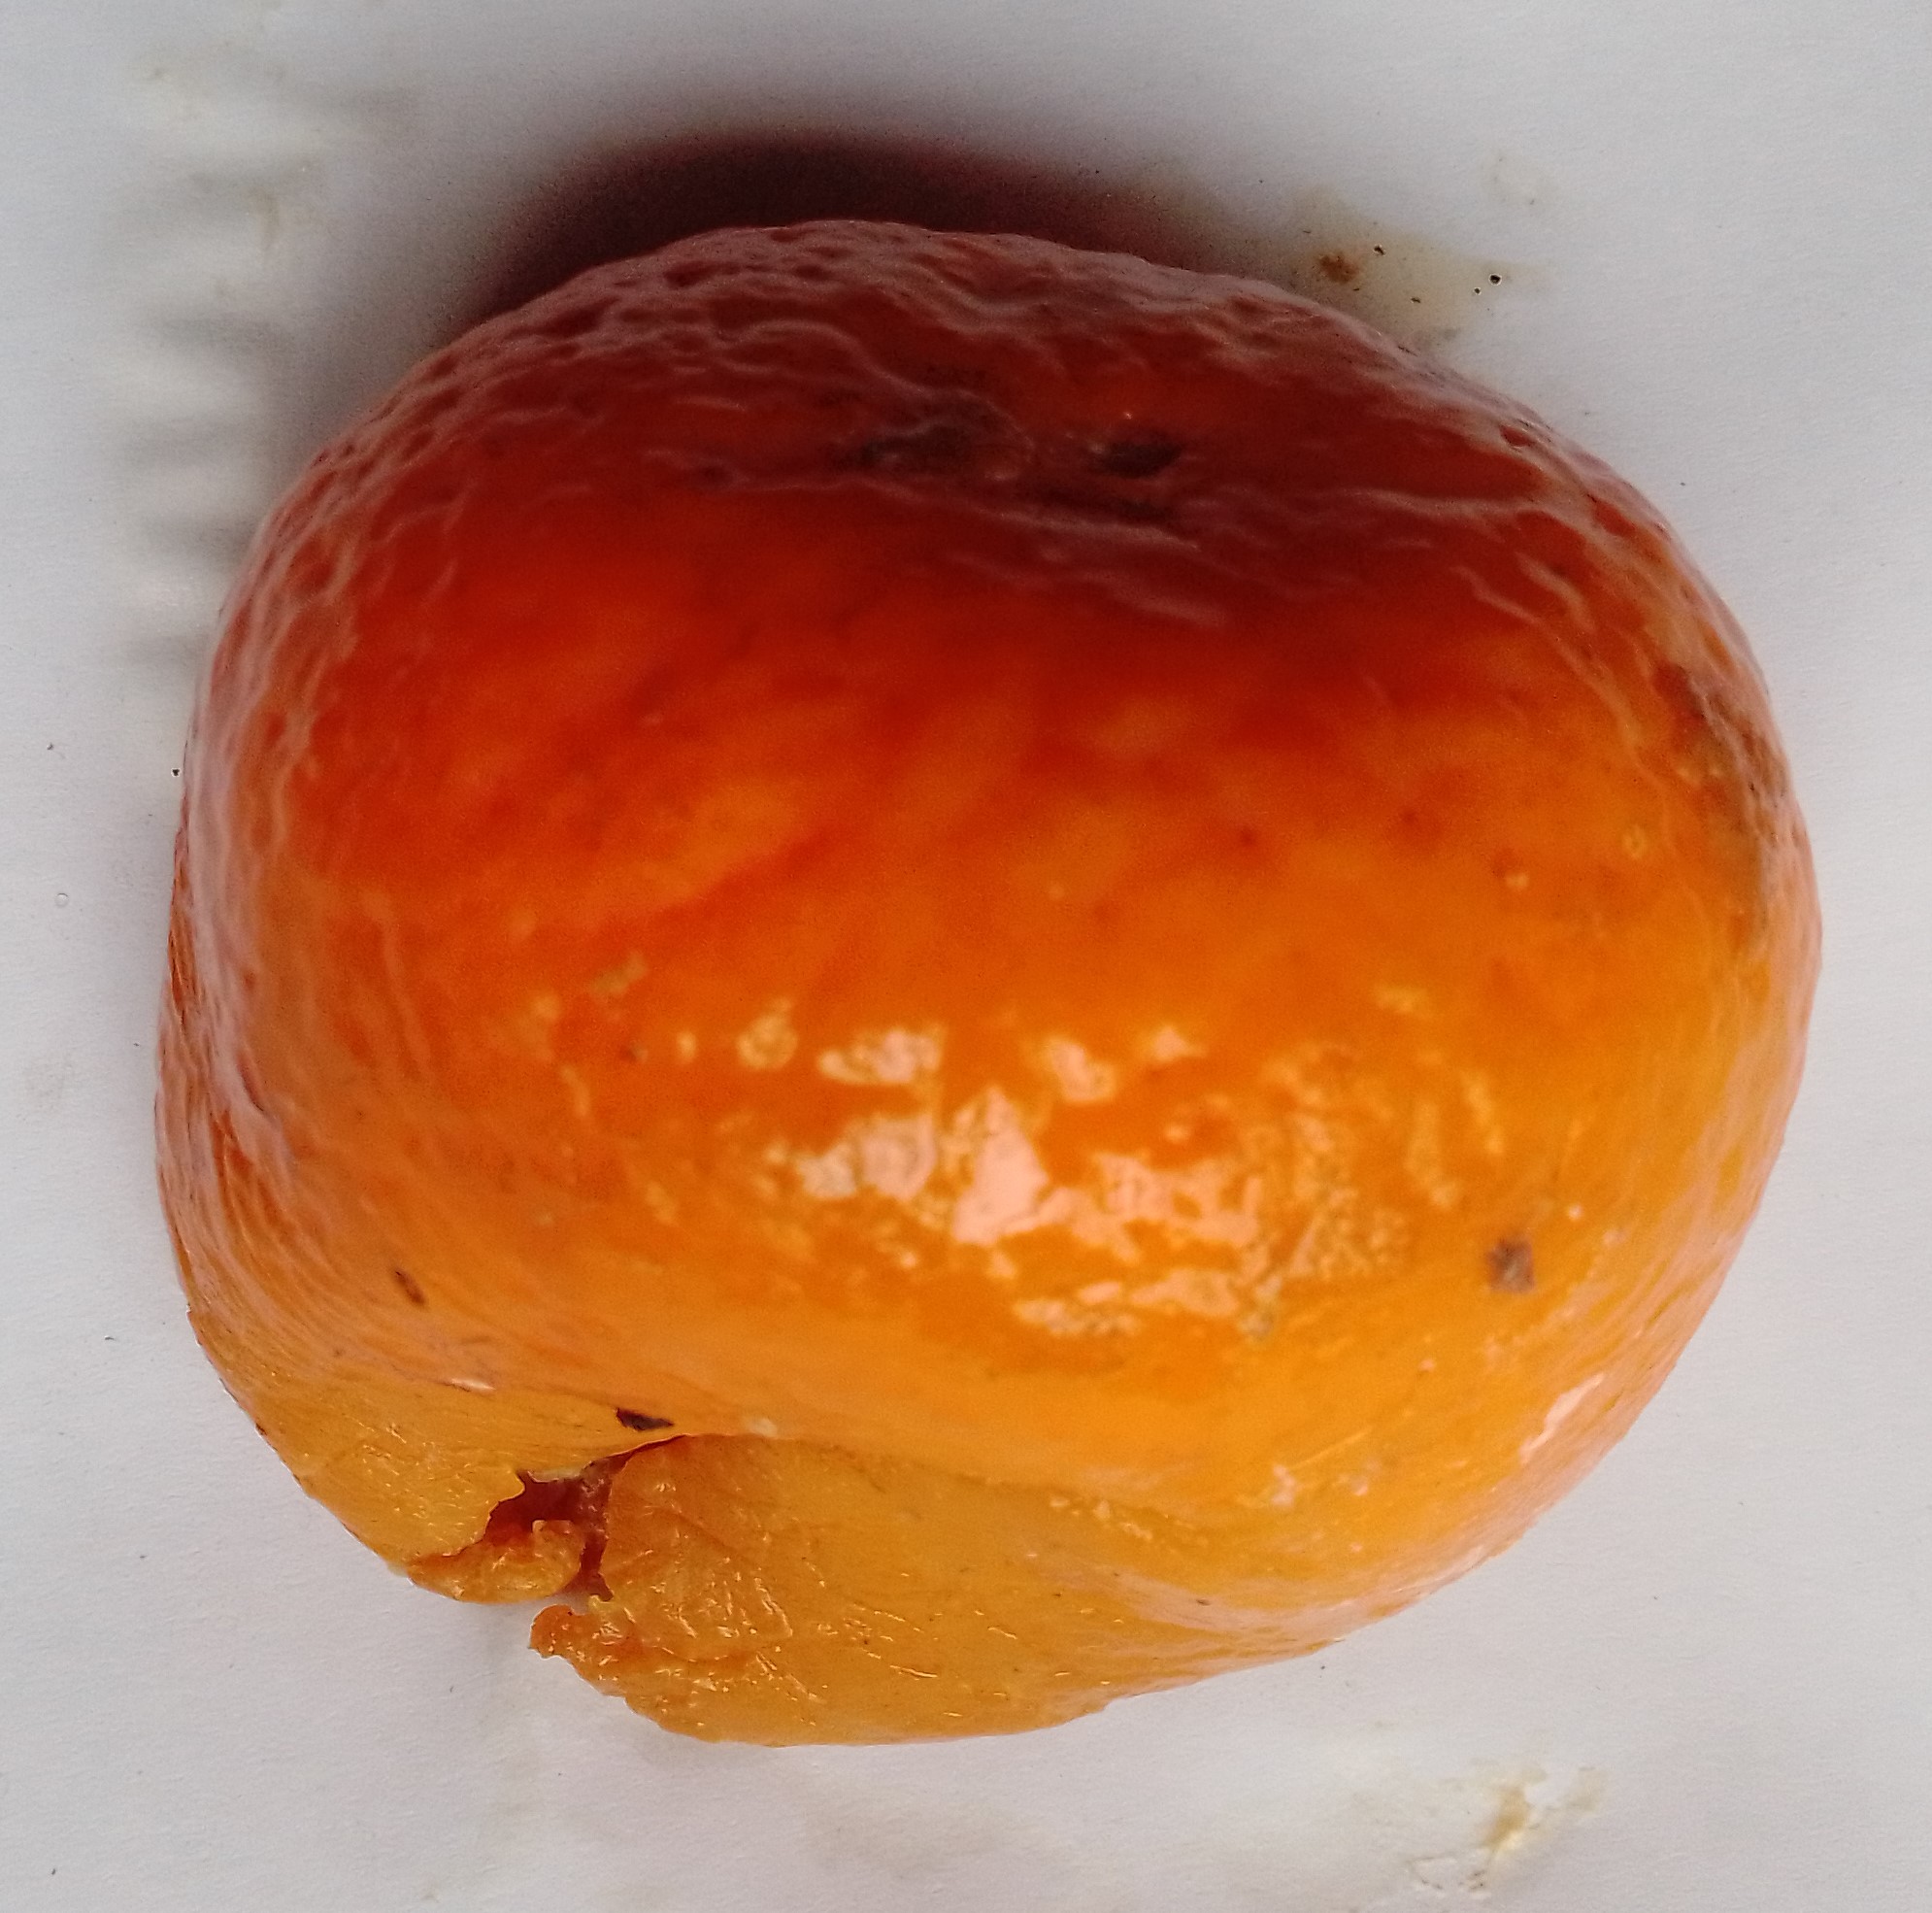
Fruit: orange
Condition: rotten